List of Olympic venues in ski jumping

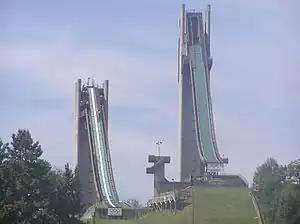
Intervales Ski-Jump Hill at Lake Placid in 2006. They hosted the 1932 and 1980 Winter Olympic ski jumping events.

For the Winter Olympics, there are 26 venues that have been or will be used for ski jumping. From 1924 to 1956, the construction point or K-point of the ski jumping hill was not fixed by the International Ski Federation. For 1924, it was ; 1928: ; 1932: ; 1936: ; 1948: ; 1952: ; and 1956: